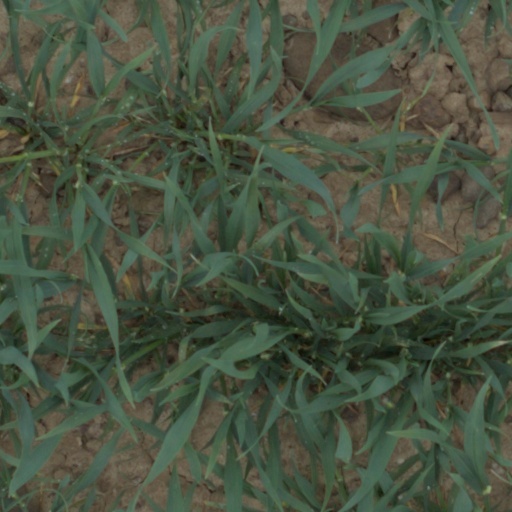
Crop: wheat